Black AIDS Institute

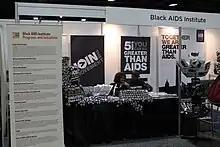
Black AIDS Institute booth at 2012 International AIDS Conference

The Black AIDS Institute (The Institute), formerly known as the African American AIDS Policy Training Institute, is a non-profit charitable organization founded in 1999 by Phill Wilson to promote awareness and prevent the spread of HIV and AIDS by targeting African American communities. Their motto is "Our People, Our Problem, Our Solution." The Institute is very active in educating African American communities through their programs, like the Black Treatment Advocates Network and the African American HIV University. These two projects work with the communities to educate the people about the science of HIV, medical advancements, and prevention methods. The Institute has been received well through many other organizations providing funding to it. Some top funders include the Elton John AIDS Foundation, the Magic Johnson Foundation, Broadway Cares/Equity Fights AIDS and more.